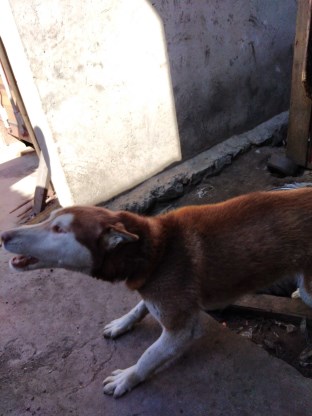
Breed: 1160-n000003-Siberian_husky